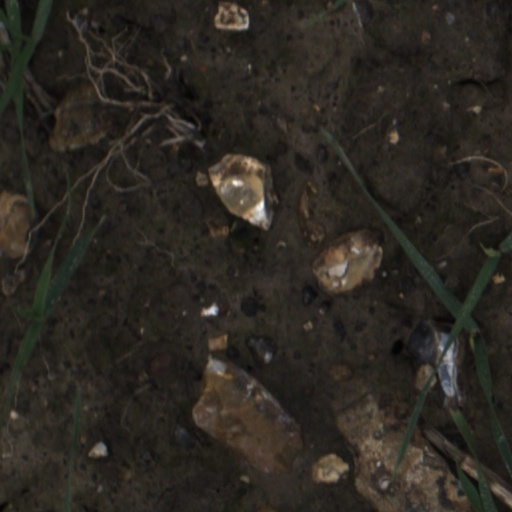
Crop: wheat